The Curse of Turandot

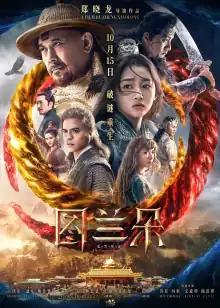
Official poster

The Curse of Turandot is a 2021 Chinese romantic fantasy film directed by Zheng Xiaolong and starring Guan Xiaotong, Dylan Sprouse, Hu Jun, Lin Siyi, Collin Chou, and Wang Jia. The film is a loose adaptation of the opera "Turandot".